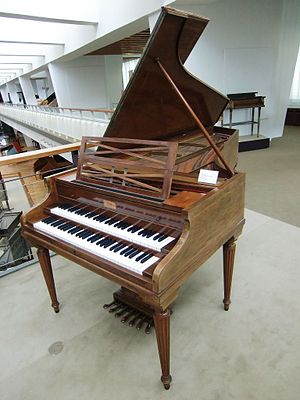
Wanda Landowska / Biografi
Landowskas foretrukne instrument, Pleyel Grand Modèle de Koncert (1927) Berlins Musikinstrumentmuseum
Wanda Aleksandra Landowska var en polsk-fransk musiker, hvis forestillinger, undervisning, optagelser og skrifter spillede en stor rolle i den fornyede popularitet, som tilfaldt cembalo som instrument i begyndelsen af 20. århundrede. Hun var den første inyere tid, som indspillede Johann Sebastian Bach's Goldberg Variationer på cembalo. Hun blev fransk statsborger i 1938.